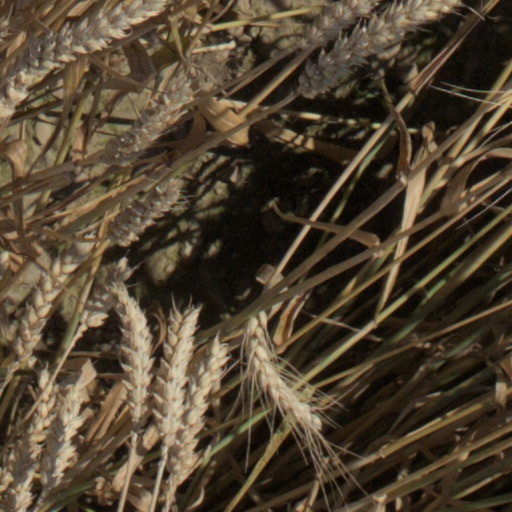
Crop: wheat